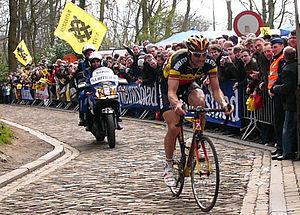
Le Tour des Flandres, aussi connu comme « De Ronde », est une course cycliste sur route annuelle belge, réservée aux professionnels. Il a lieu au début d'avril, en Flandre et est depuis des années une des classiques flandriennes les plus importantes. Le Tour a eu une seule interruption, pendant la Première Guerre mondiale, et est organisé depuis 1919 de manière ininterrompue, la plus longue série de toutes les classiques cyclistes. Il s'agit de la course la plus importante en Flandre. Il fait partie de l'UCI World Tour et est organisé par Flanders Classics. Son surnom est la « Vlaanderens Mooiste ». La centième édition en 2016 bénéficie d'une campagne de promotion très médiatisée.